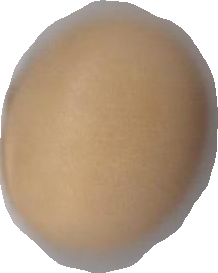
Variety: Anjasmoro